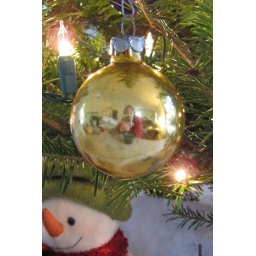
Self-portrait in a very old glass ball